List of rail accidents (1920–1929)

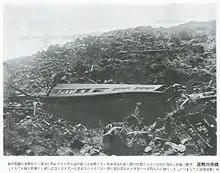
1923 Nebukawa Train crash by Great Kanto earthquake

September 1 – "Japan" – Nebukawa Station accident: A landslide caused by the 1923 Great Kantō earthquake hits Nebukawa Station and an approaching train. 112 passengers were killed and thirteen injured.